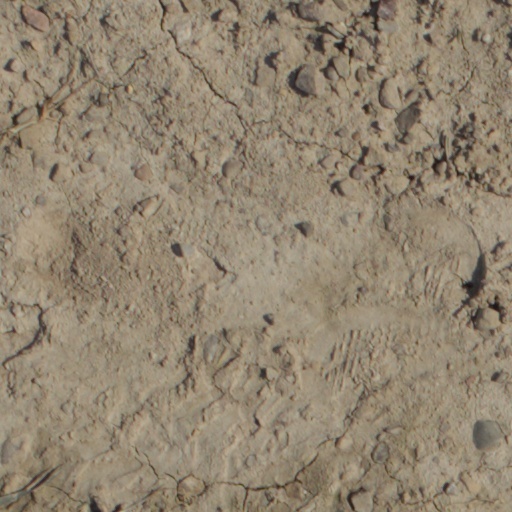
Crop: wheat